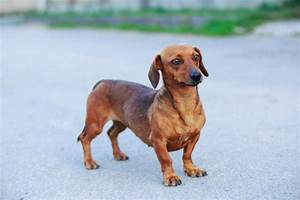
Label: dog